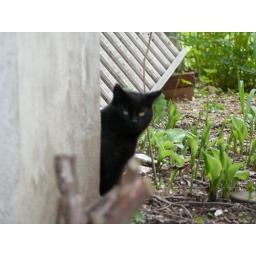
One of the cats that hang out around my house